Paaladai

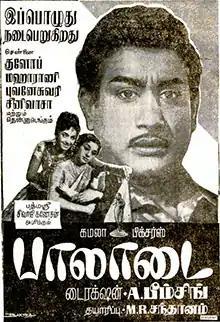
Poster

Paaladai is a 1967 Indian Tamil-language film, directed by A. Bhimsingh and produced by M. R. Santhanam. The film stars Sivaji Ganesan, Padmini and K. R. Vijaya. It was released on 16 June 1967.